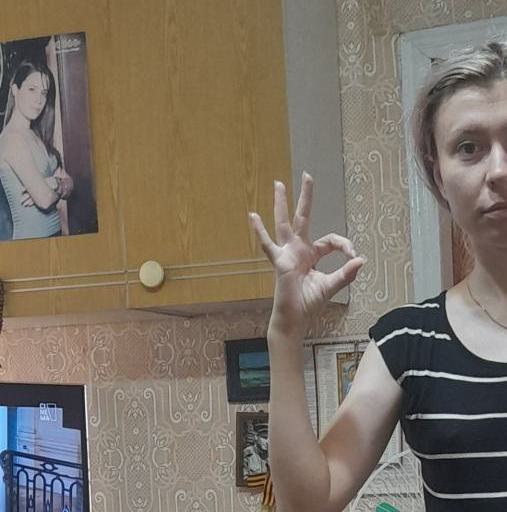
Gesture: ok